Lou Goodwin

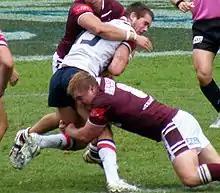
Goodwin in action for the Sydney Roosters U20s v Manly Sea Eagles

Between 2010 and 2011 Goodwin was captain of the Sydney Roosters under 20’s team.